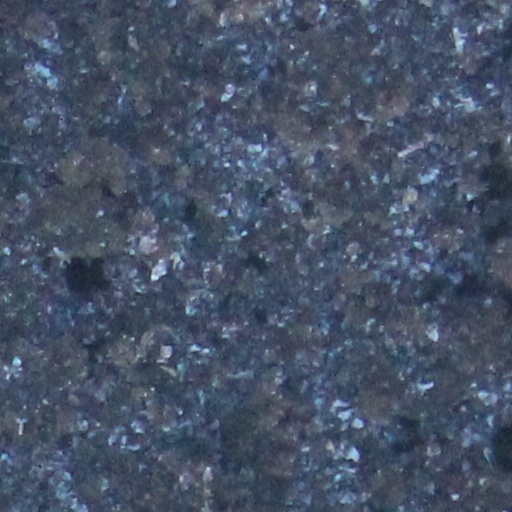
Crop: wheat